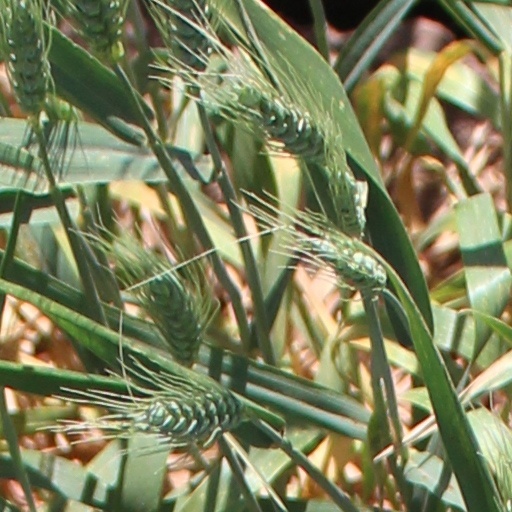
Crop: wheat